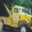
Label: truck